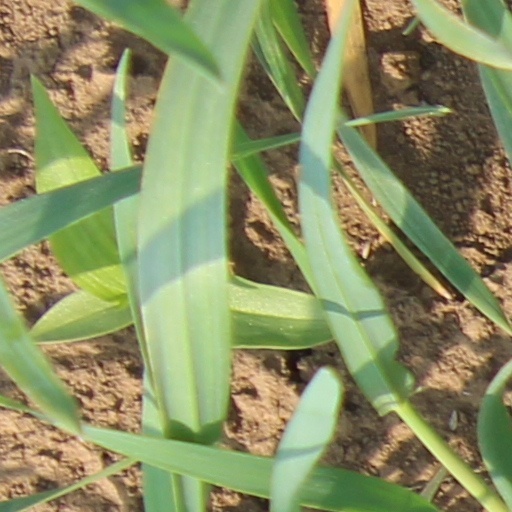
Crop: wheat